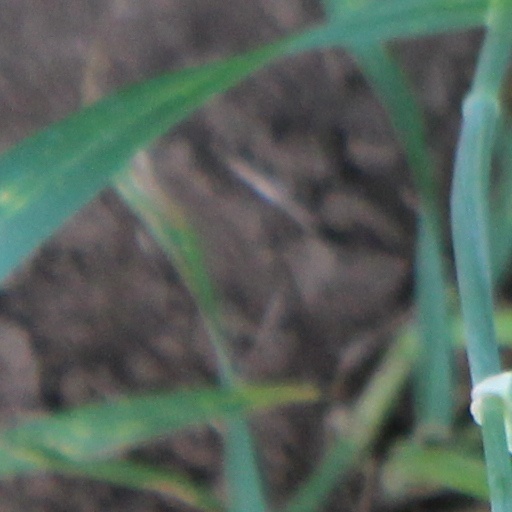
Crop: wheat